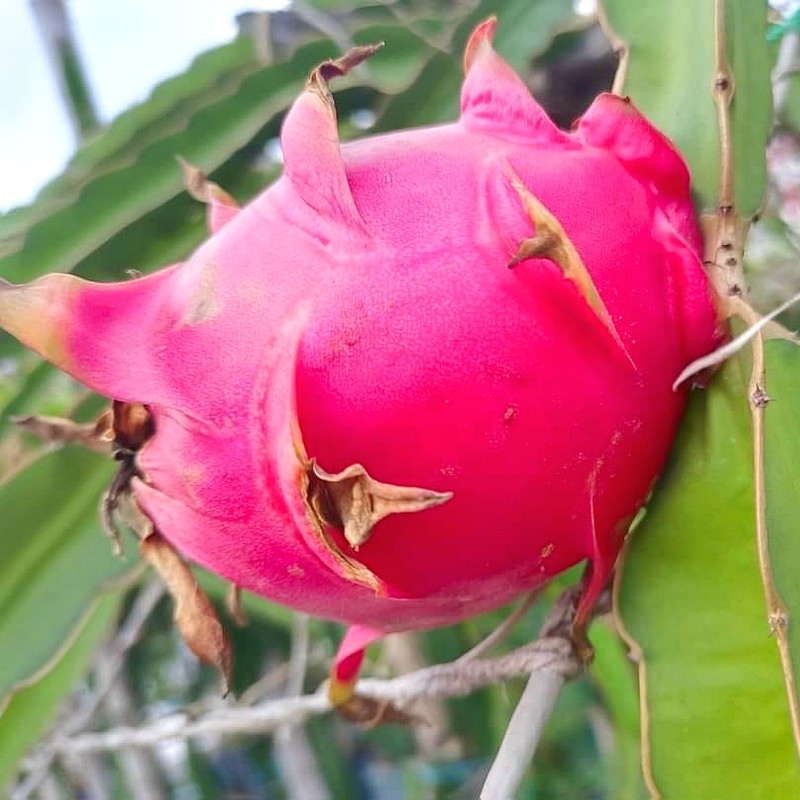
Label: Mature Dragon Fruit